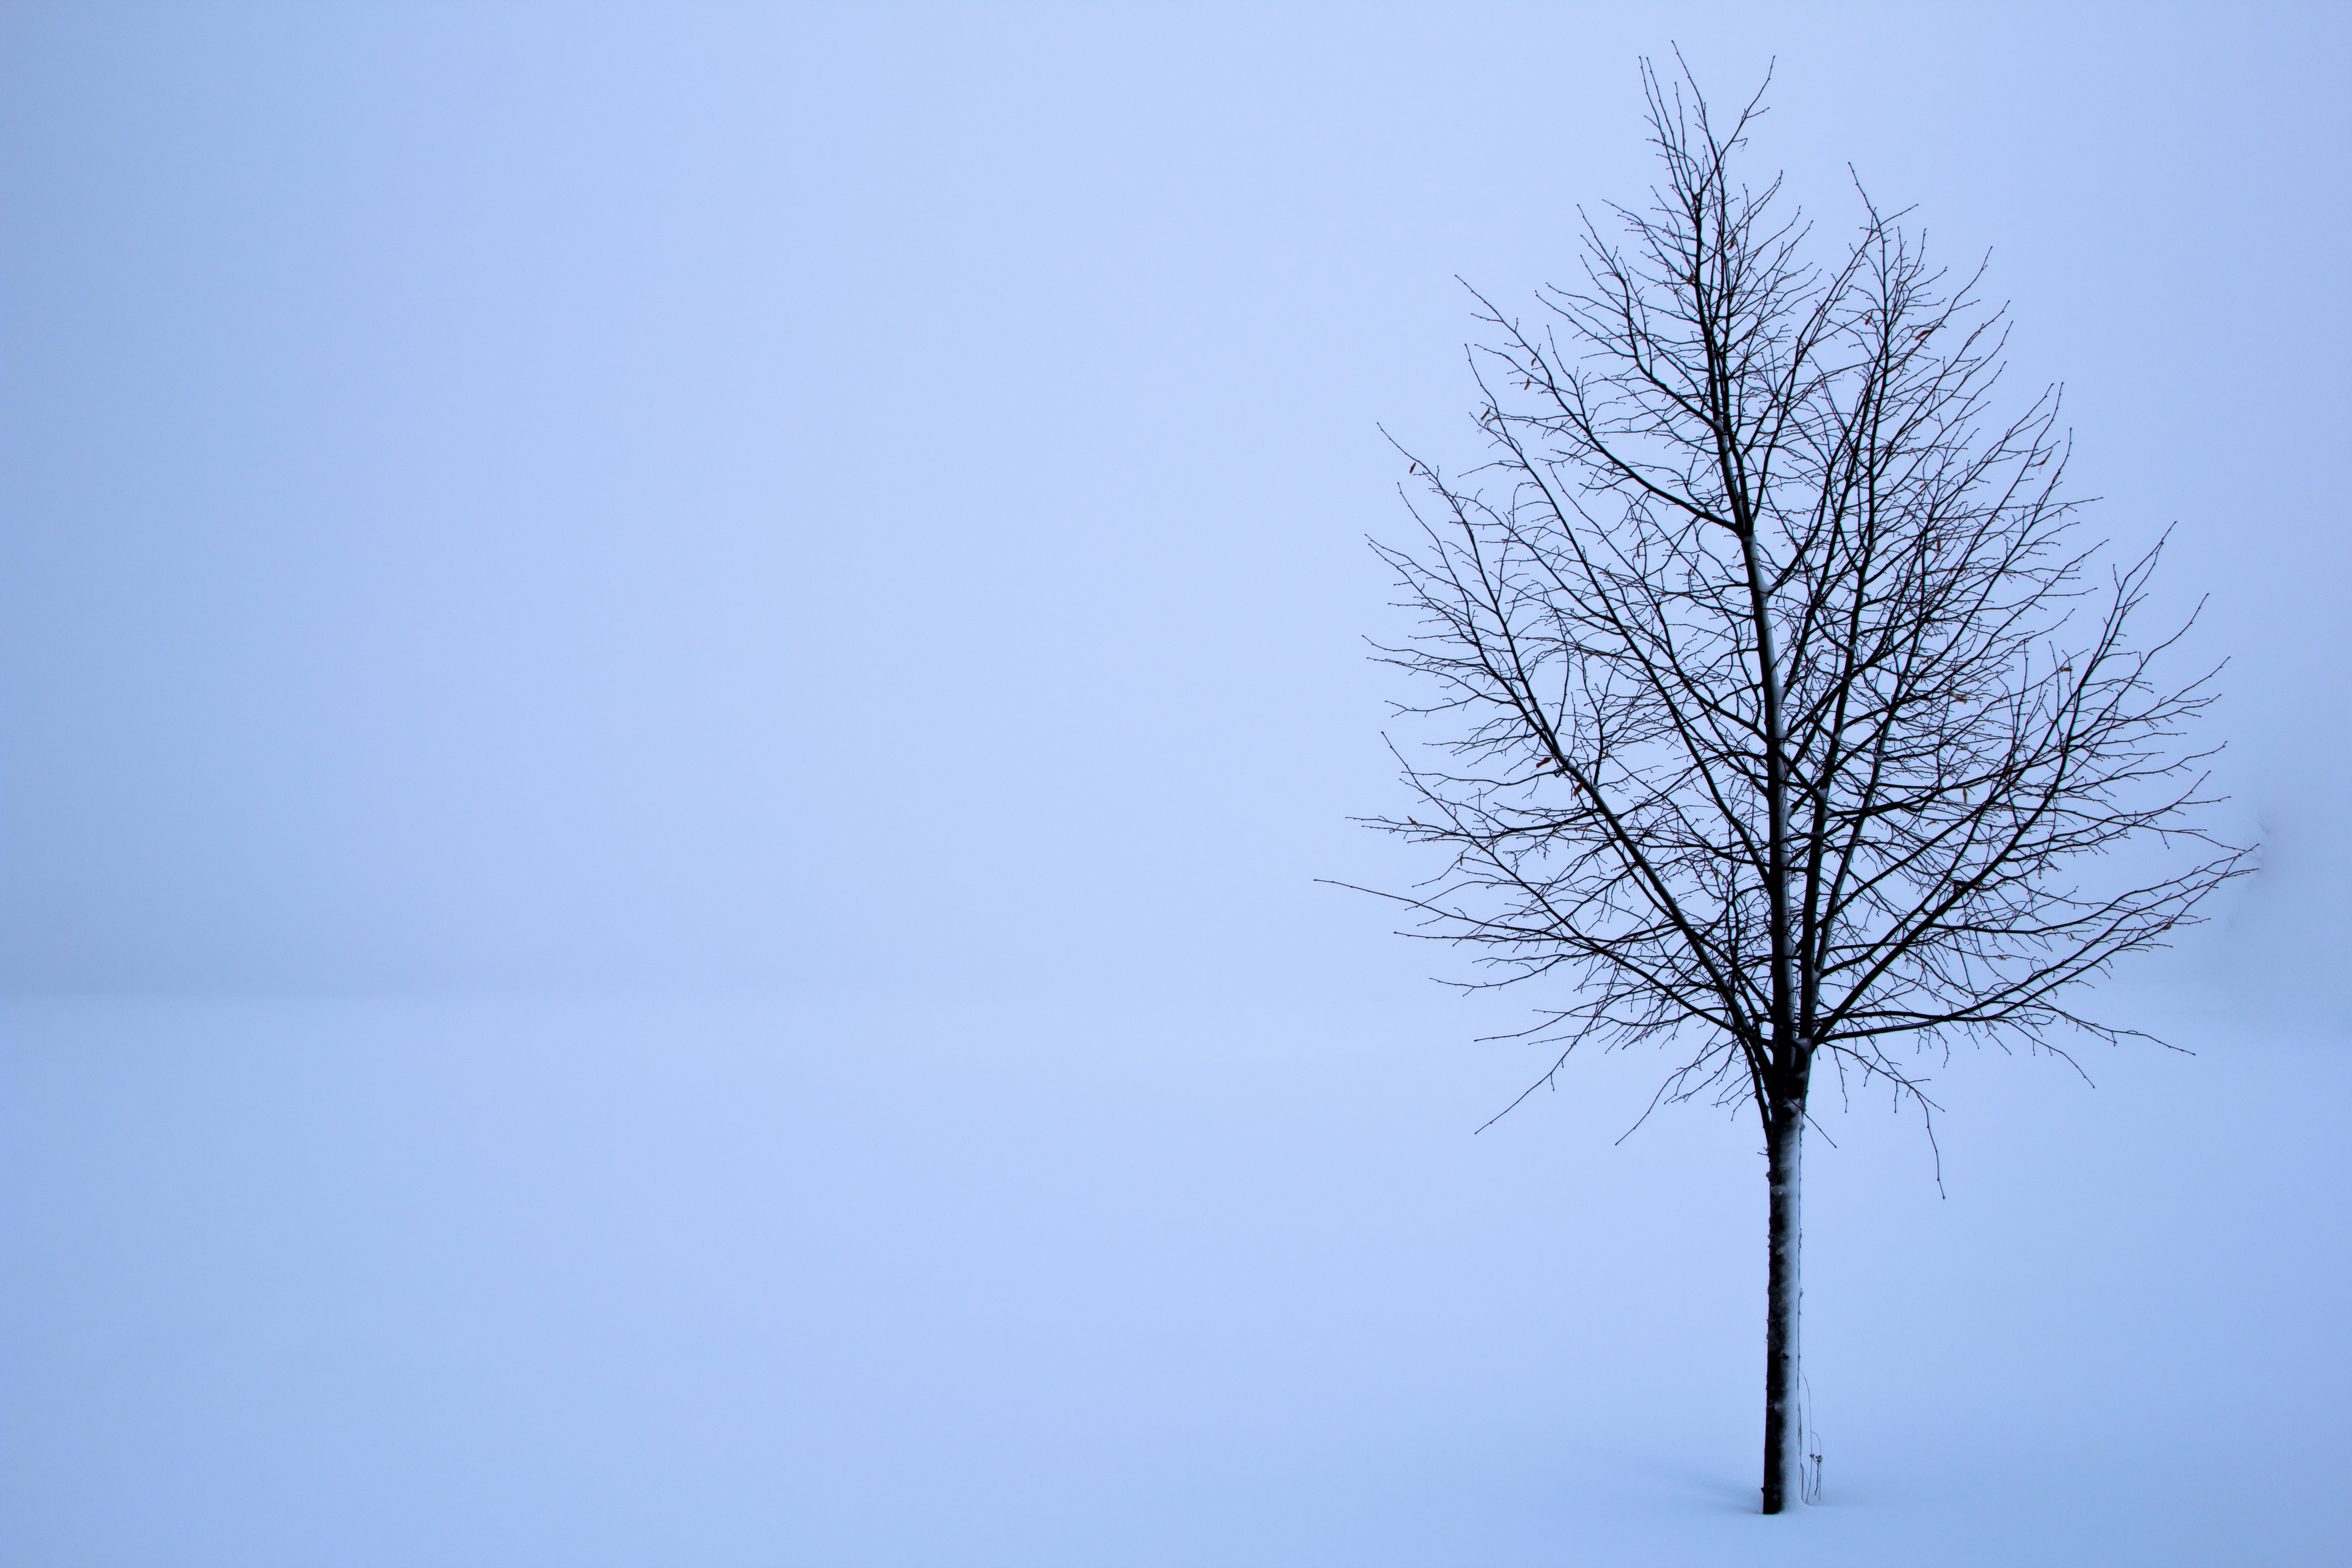
tree, branch, snow, winter, plant, sky, fog, wind, frost, line, weather, season, twig, is, europa, vinter, natur, himmel, norge, freezing, take, sn, felt, treet, atmospheric phenomenon, woody plant, landskapet, frosset, forkj lelse, konsepter og ideer, hvit, ingen mennesker, bakgrunner, enkelt objekt, eiketre, ensomhet, rstid, sn fonn